Harry Gozzard

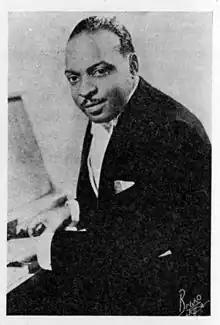
Gozzard and Lynne Sherman worked with Count Basie

As depicted in the movie The Glenn Miller Story, Si (Simon) Shribman, "a Boston-based operator who...owned a string of ballrooms all over New England," offered Miller the opportunity to perform at his State Ballroom. In an August 1942 issue, Billboard stated that "Shribman currently has Sam Donahue" booked "at Glen Island Casino." (In an article about Sam Donahue's Navy band, Jazz journalist, Lynn René Bayley, posted a photograph of him and Glenn Miller shaking hands while both were in the service during World War II.) Jack Madden was the last bandleader that Gozzard worked for. Madden "replaced Glenn Miller in the Ray Noble band in 1938 when it toured the British Isles." Miller left Noble's band to start his own.